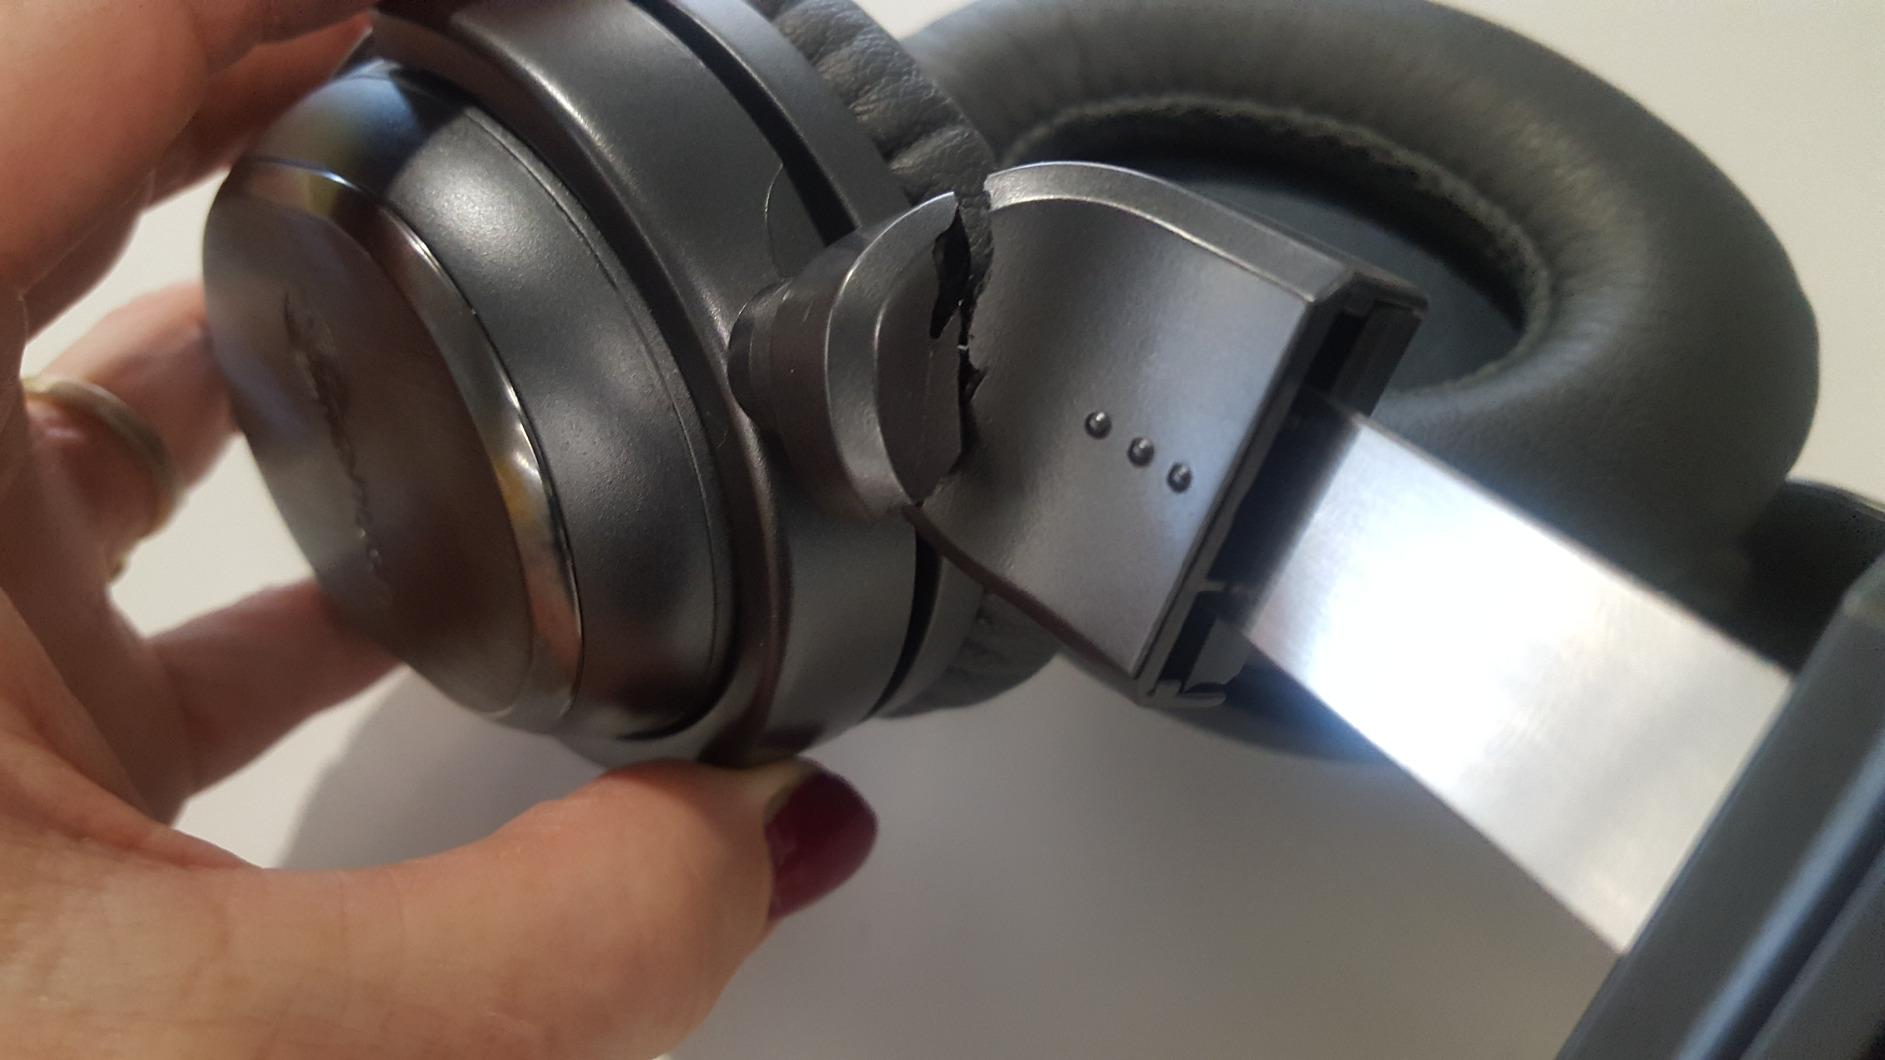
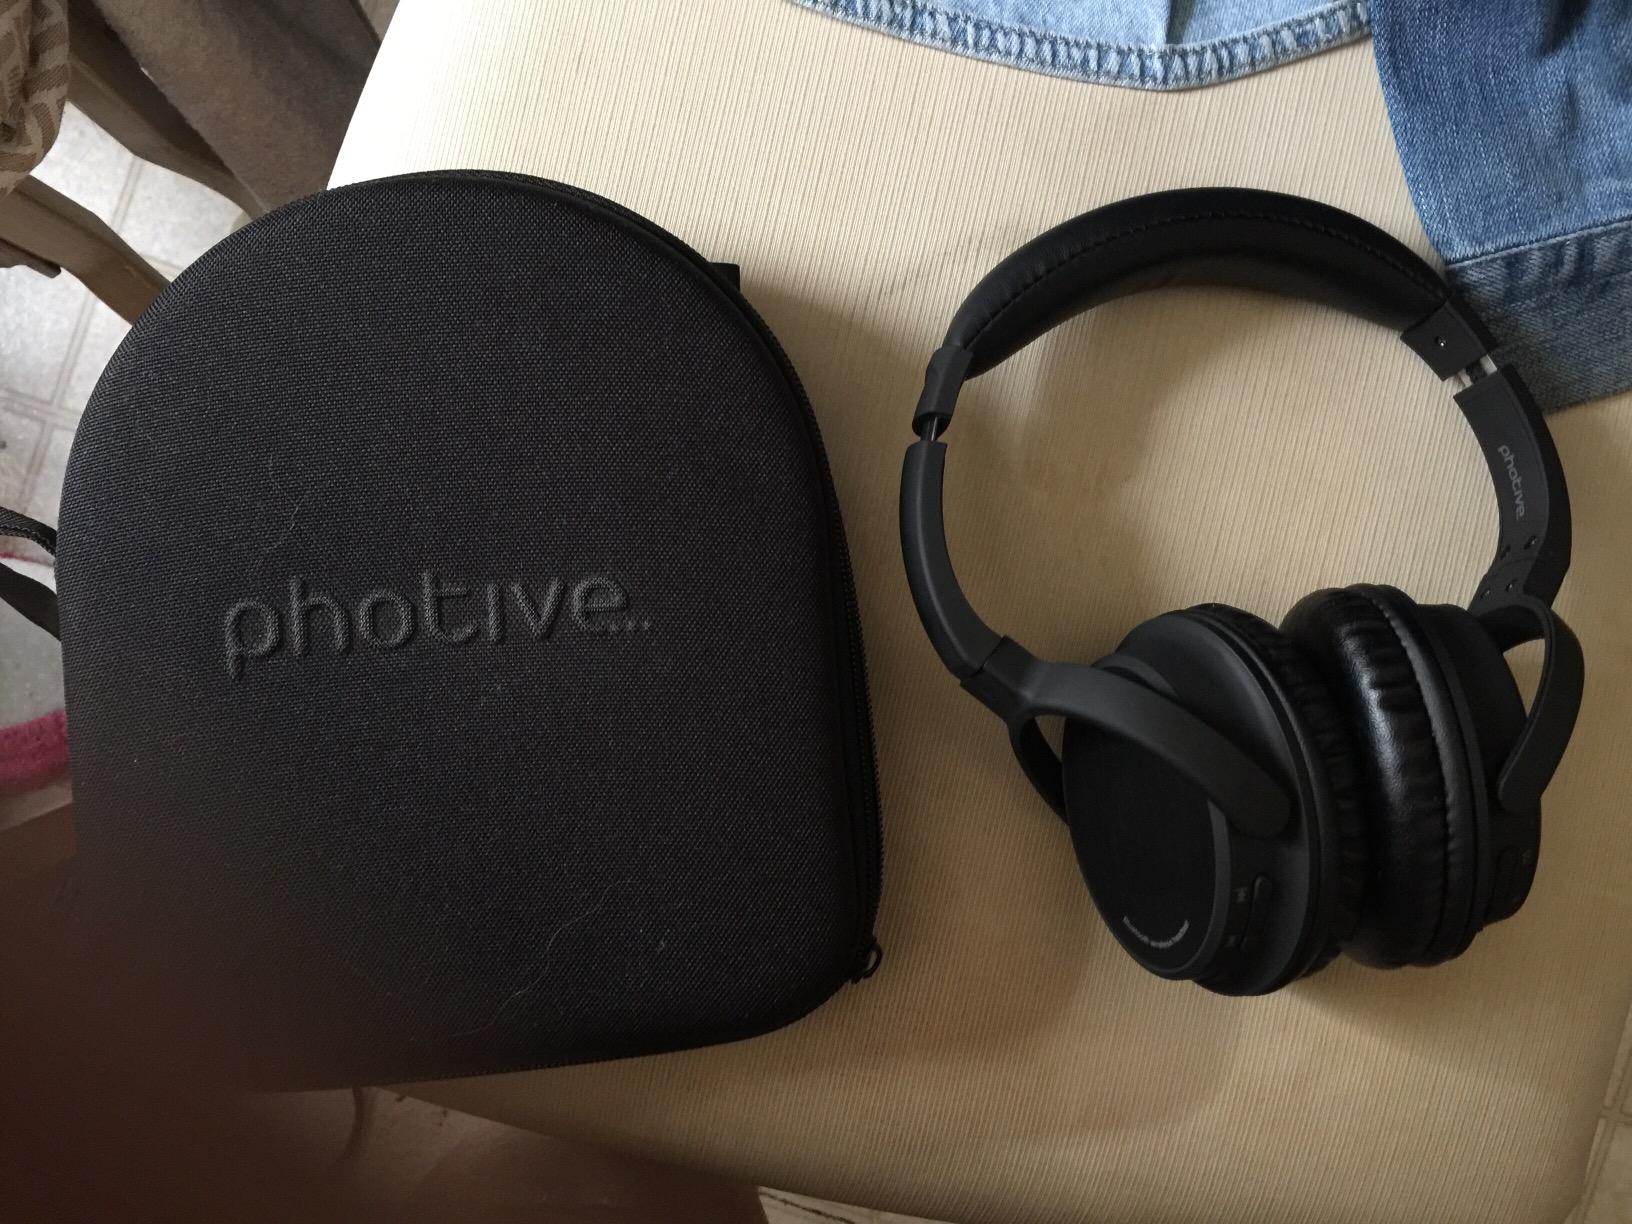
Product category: headphones
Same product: no